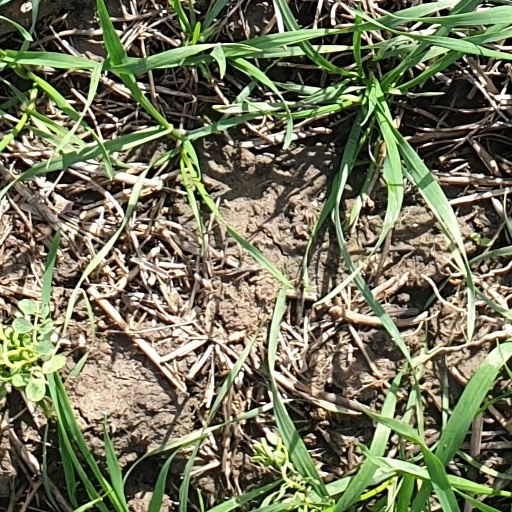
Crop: wheat